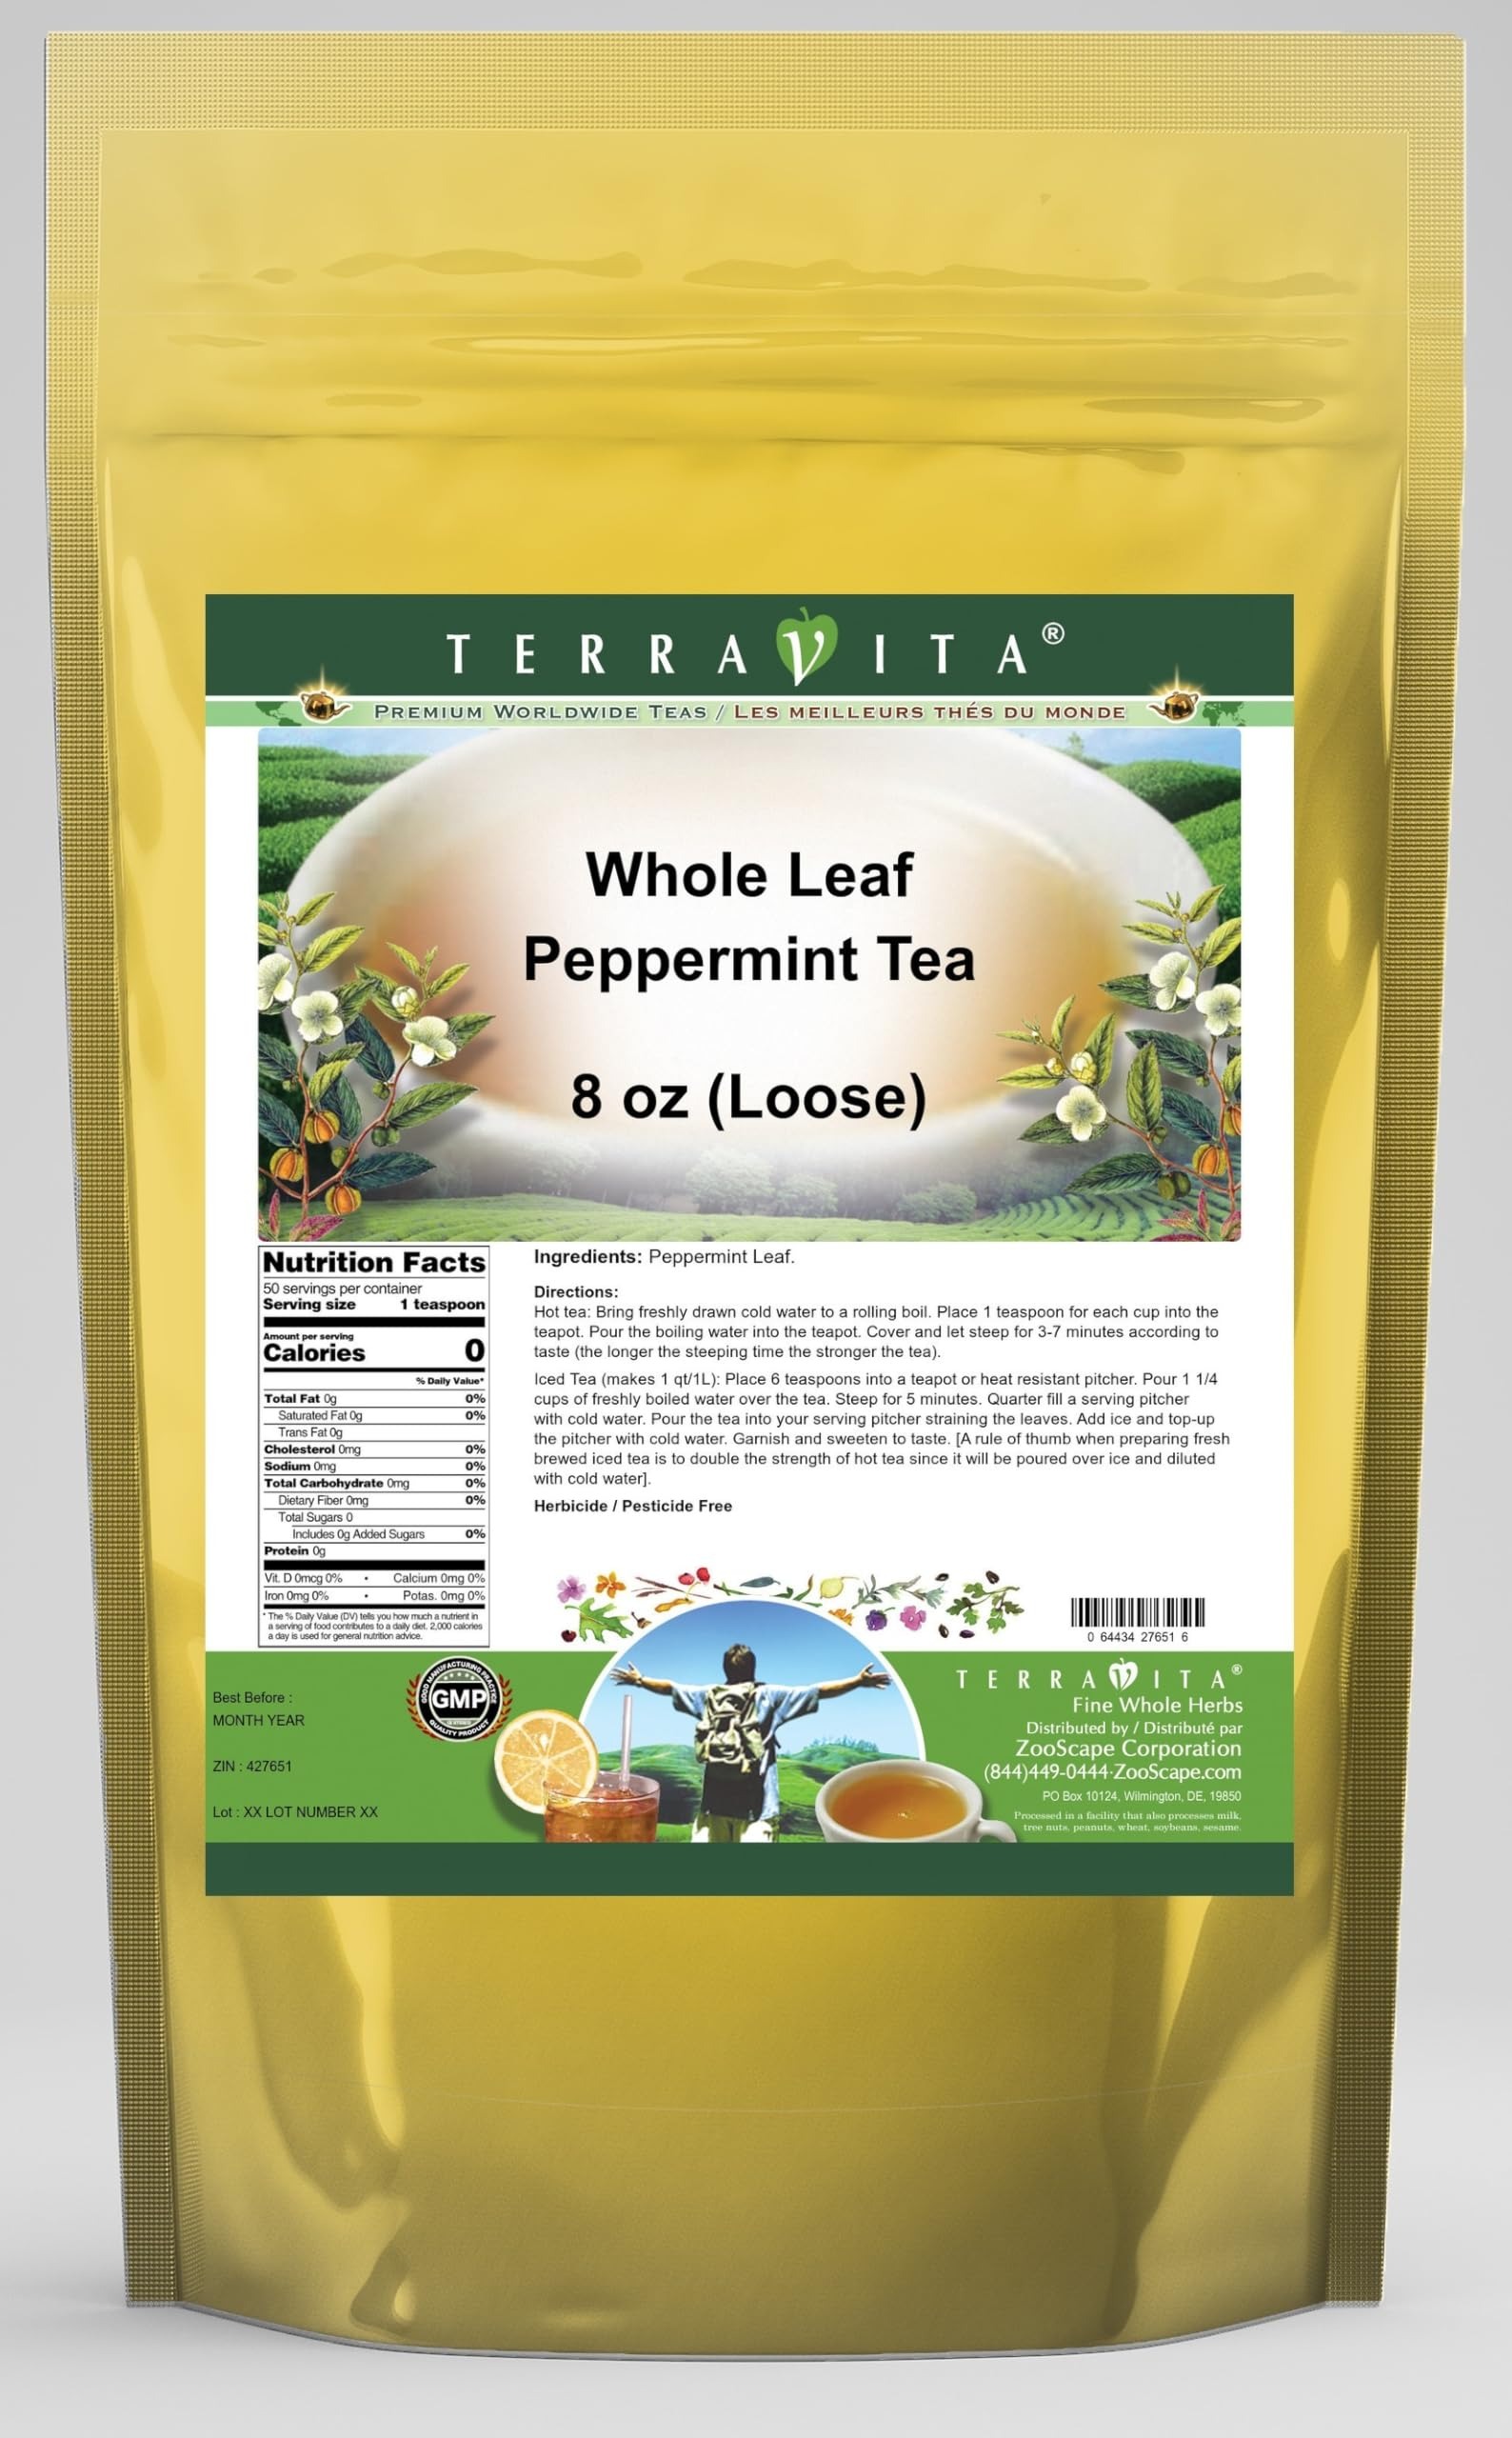
Item Name: Whole Leaf Peppermint Tea (Loose) (8 oz, ZIN: 427651) - 2 Pack
Bullet Point 1: Whole Leaf Peppermint Tea (Loose) (8 oz, ZIN: 427651)
Bullet Point 2: No fillers.
Bullet Point 3: Manufacturer: TerraVita
Bullet Point 4: Size: 8 oz
Bullet Point 5: Loose Leaf Herbal Tea - Packed in a convenient upright pouch!
Product Description: Whole Leaf Peppermint Tea (Loose) (8 oz, ZIN: 427651)<BR><BR>Packaged in the United States in a GMP certified facility (Good Manufacturing Practice).<BR><BR>No fillers.<BR><BR>Manufacturer: TerraVita<BR><BR>Size: 8 oz<BR><BR>Loose Leaf Herbal Tea - Packed in a convenient upright pouch!<BR><BR>Ingredients: Peppermint Leaf
Value: 16.0
Unit: Ounce

Price: 44.48